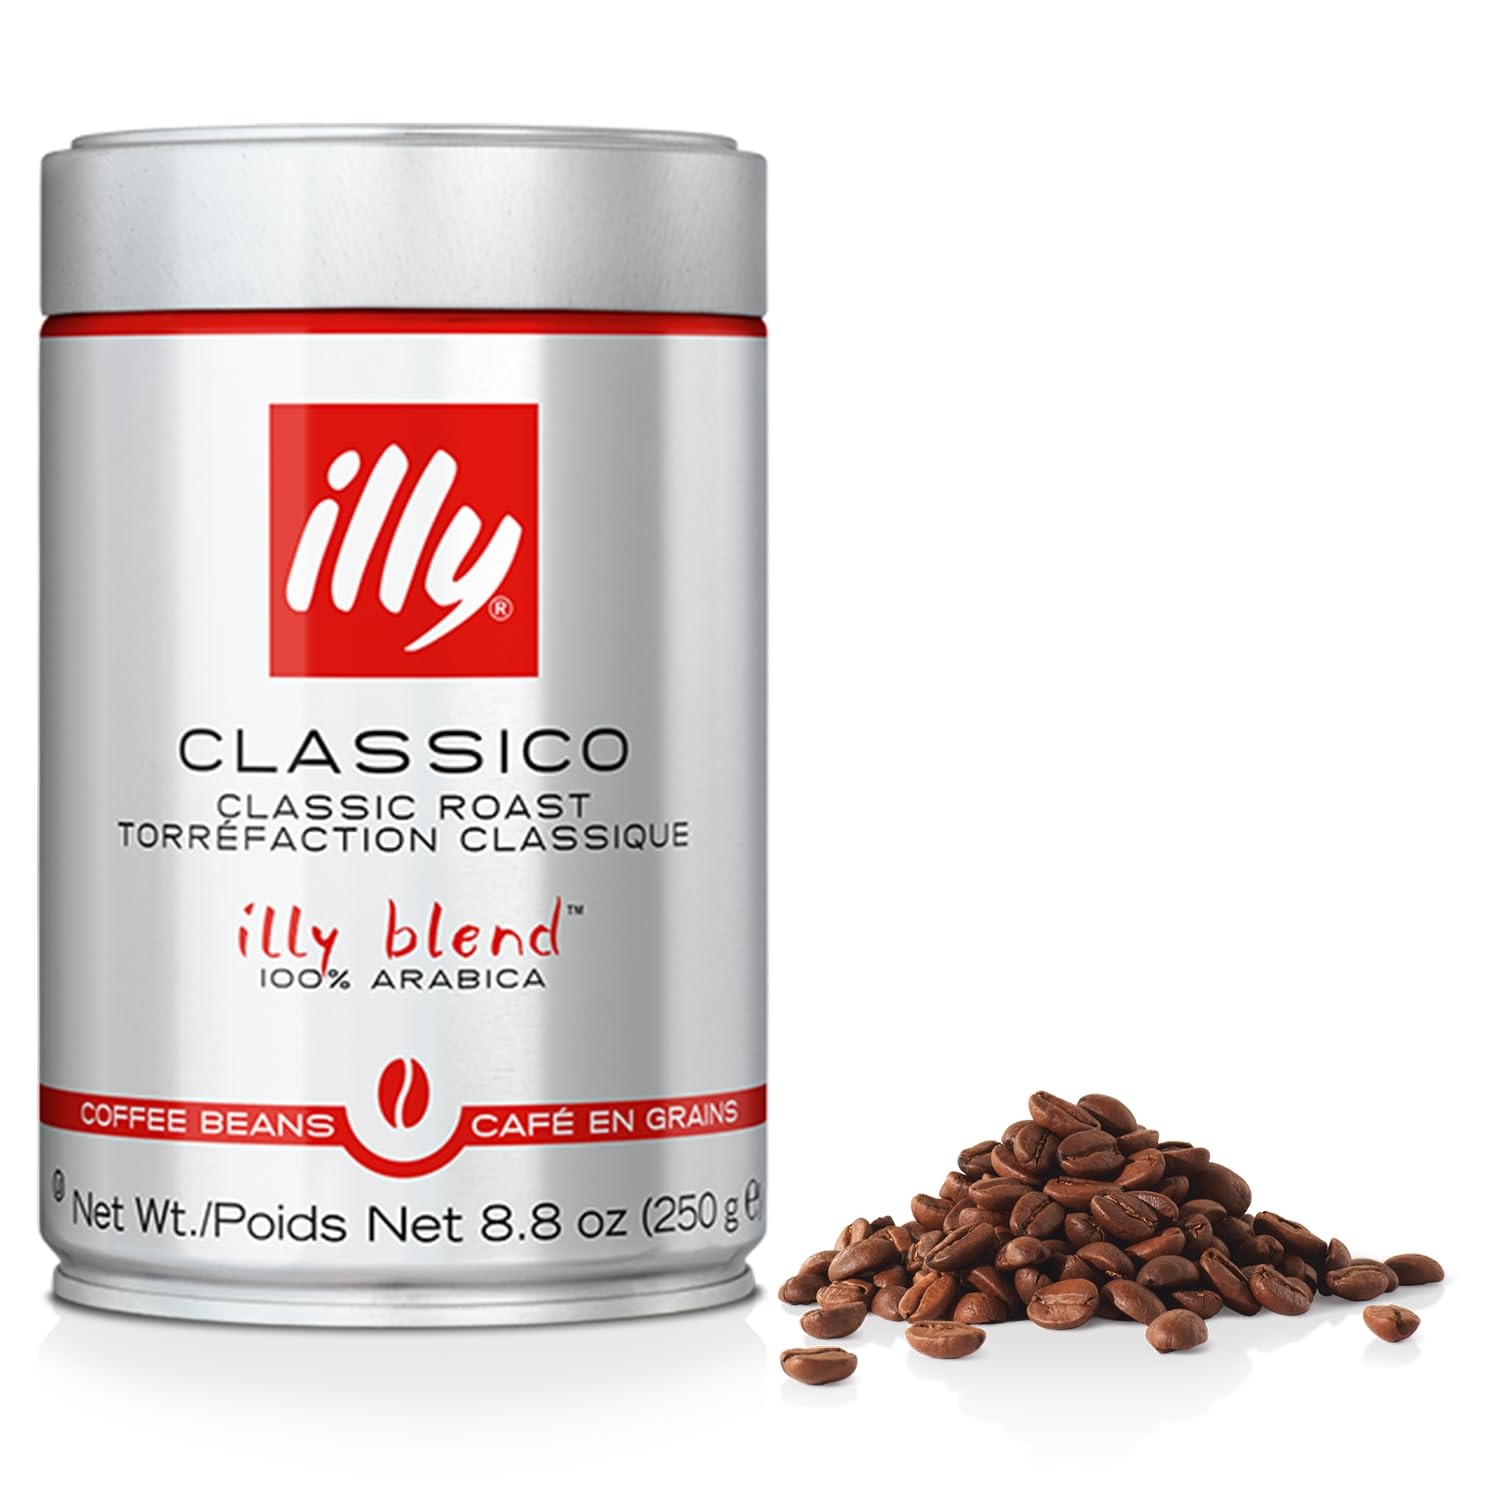
Item Name: Illy Classico Whole Bean Coffee, Medium Roast, Classic Roast With Notes Of Caramel, Orange Blossom And Jasmine, 100% Arabica Coffee, No Preservatives, 8.8 Ounce Can (Pack Of 1)
Bullet Point 1: FULL-FLAVORED ILLY WHOLE BEAN COFFEE - Start your adventure with fresh coffee beans and lingering sweetness and delicate notes of caramel, orange blossom, and jasmine
Bullet Point 2: PREPARE COFFEE WITH EASE - Evoke a classic Italian beverage at any time. Coffee is to be freshly prepared and enjoyed immediately. Create the finest coffee experience in the comfort of your home
Bullet Point 3: FLAVORFUL & FRESH - Over the years, illy has perfected the roasting process to obtain a coffee with a rich aromatic profile, balanced flavor and a one-of-a-kind aroma of arabica coffee beans
Bullet Point 4: WE BRING THE TASTE OF ITALY TO YOU - We’ve spent eight decades refining a singular, signature blend celebrated over the world as the pinnacle of what whole bean coffee can be
Bullet Point 5: SUSTAINABILITY IS OUR VISION - We pride ourselves on the constant focus on our environment and the community. We are part of a global movement with a common goal: to pave the way for a better, more liveable and more enlightened world
Value: 8.8
Unit: Ounce

Price: 13.935